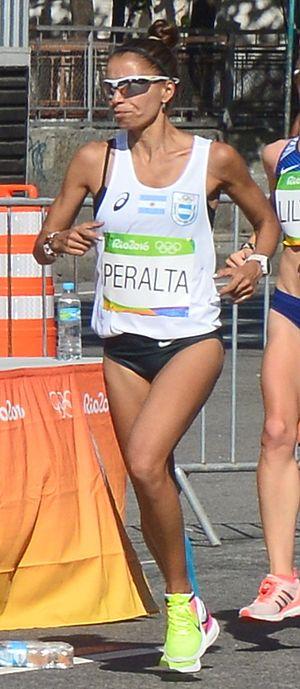
Passage du marathon des jeux olympiques de Rio 2016 dans le centre de Rio